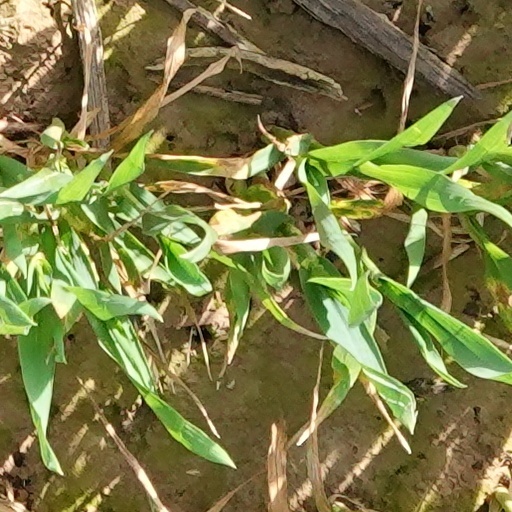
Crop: wheat